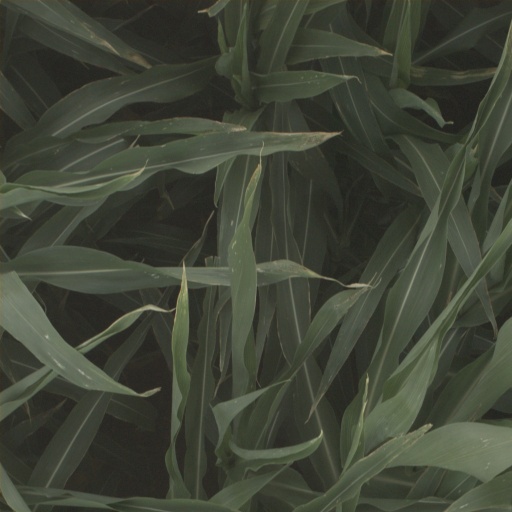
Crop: sorghum